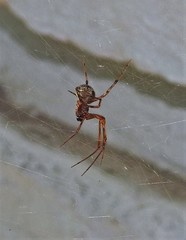
Species: Parasteatoda_tepidariorum